Alexander Manson (physician)

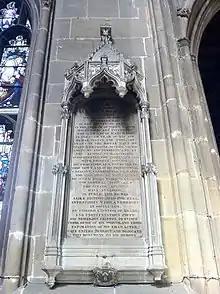
Memorial to Alexander Manson in St Mary's Church, Nottingham

Manson was born in Kirkcudbright in 1774, the son of Ann McGowan, and her husband William Manson. He was christened in Kells on 8 February 1775. He studied medicine at the University of Edinburgh graduating with an MD in 1811.